Robert le diable

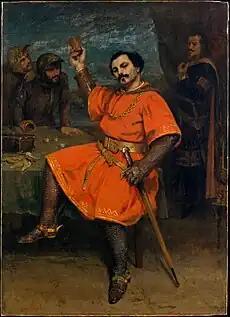
Guéymard as Robert (Courbet, 1857)

By April 1834 the opera had received over 100 performances in Paris. Nourrit sang the role of Robert until 1837, when he was replaced as premier tenor at the Opéra by Gilbert Duprez, whom, however, Meyerbeer did not like in the role; nor did he approve of an alternative, Lafont. However, he was impressed by the newcomer Mario (Cavaliere Giovanni Matteo di Candia), and wrote for him a new aria for Robert which was performed at his debut in the revival of the opera on 30 November 1838. Mario's debut was the launch of his very successful career. Others singing in the 1838 revival included Julie Dorus-Gras (Alice), Prosper Dérivis (Bertram) and François Wartel (Raimbaut). By Meyerbeer's death in 1864 the opera had been performed over 470 times in Paris alone.